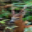
Label: deer